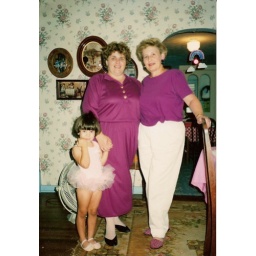
This was taken in my home in Hampton, the house I got from my grandparents, in around 1990.